Long Trail

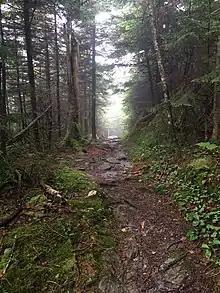
Section of the Long Trail

The section of the Long Trail between Woodford (on Vermont State Route 9 just east of Bennington, Vt) and Glastenbury Mountain some farther north has gained notoriety because six people vanished in that area between 1945 and 1950. Only one body was found and the fates of the other missing persons remain a mystery.